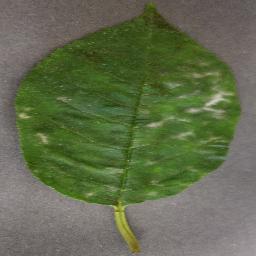
Label: Cherry___Powdery_mildew